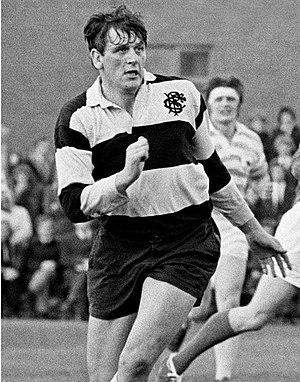
Peter Currie Brown, né le 16 décembre 1941 à Troon, est un joueur de rugby à XV qui a évolué au poste de deuxième ligne ou de troisième ligne centre pour l'équipe de West of Scotland FC et celle de Gala RFC, et au niveau international pour l'équipe d'Écosse de 1964 à 1973.